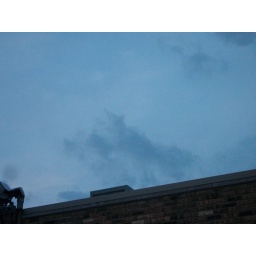
Pepper running around in the sky